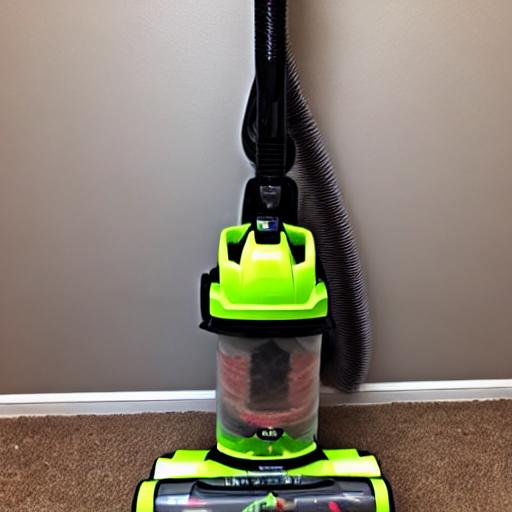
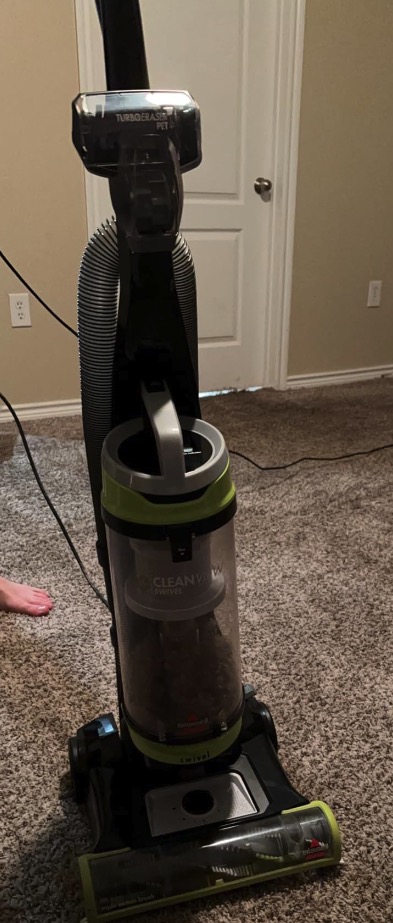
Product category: items_vacuum
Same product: no